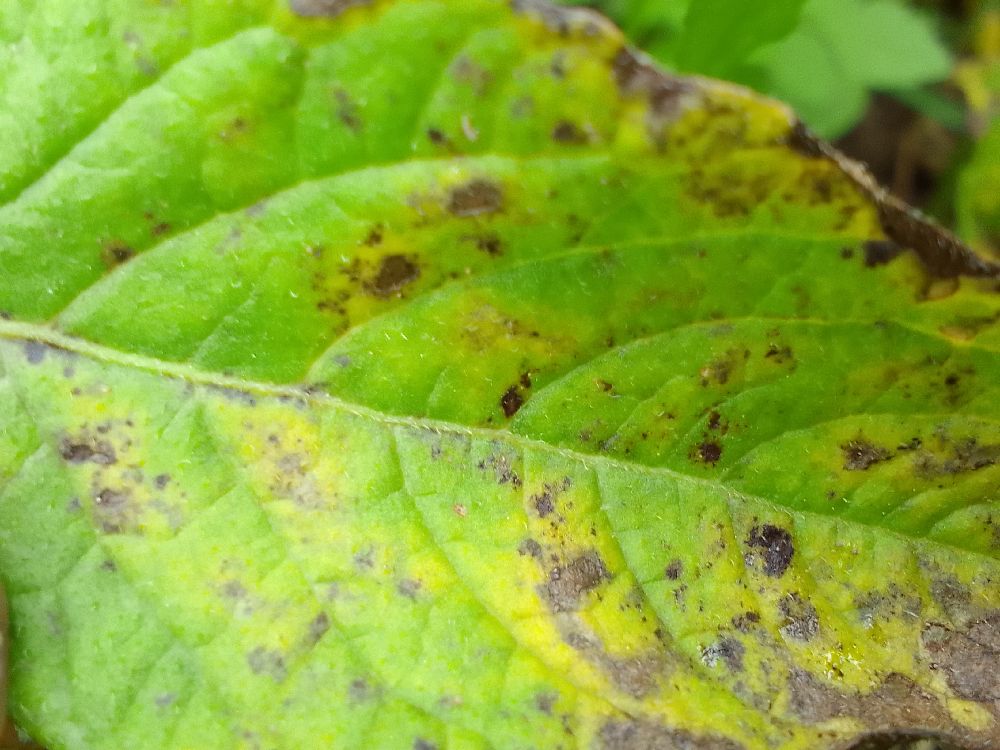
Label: Early blight